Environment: real
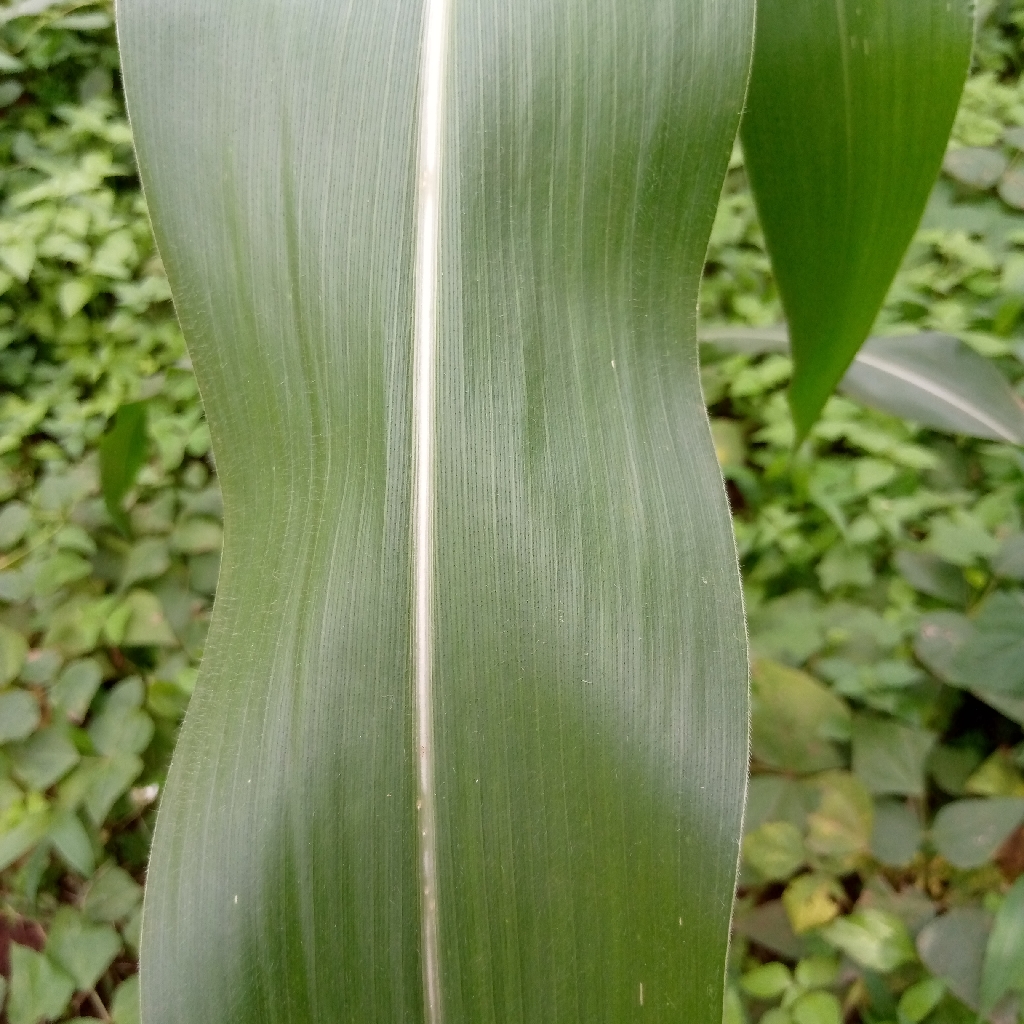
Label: healthy